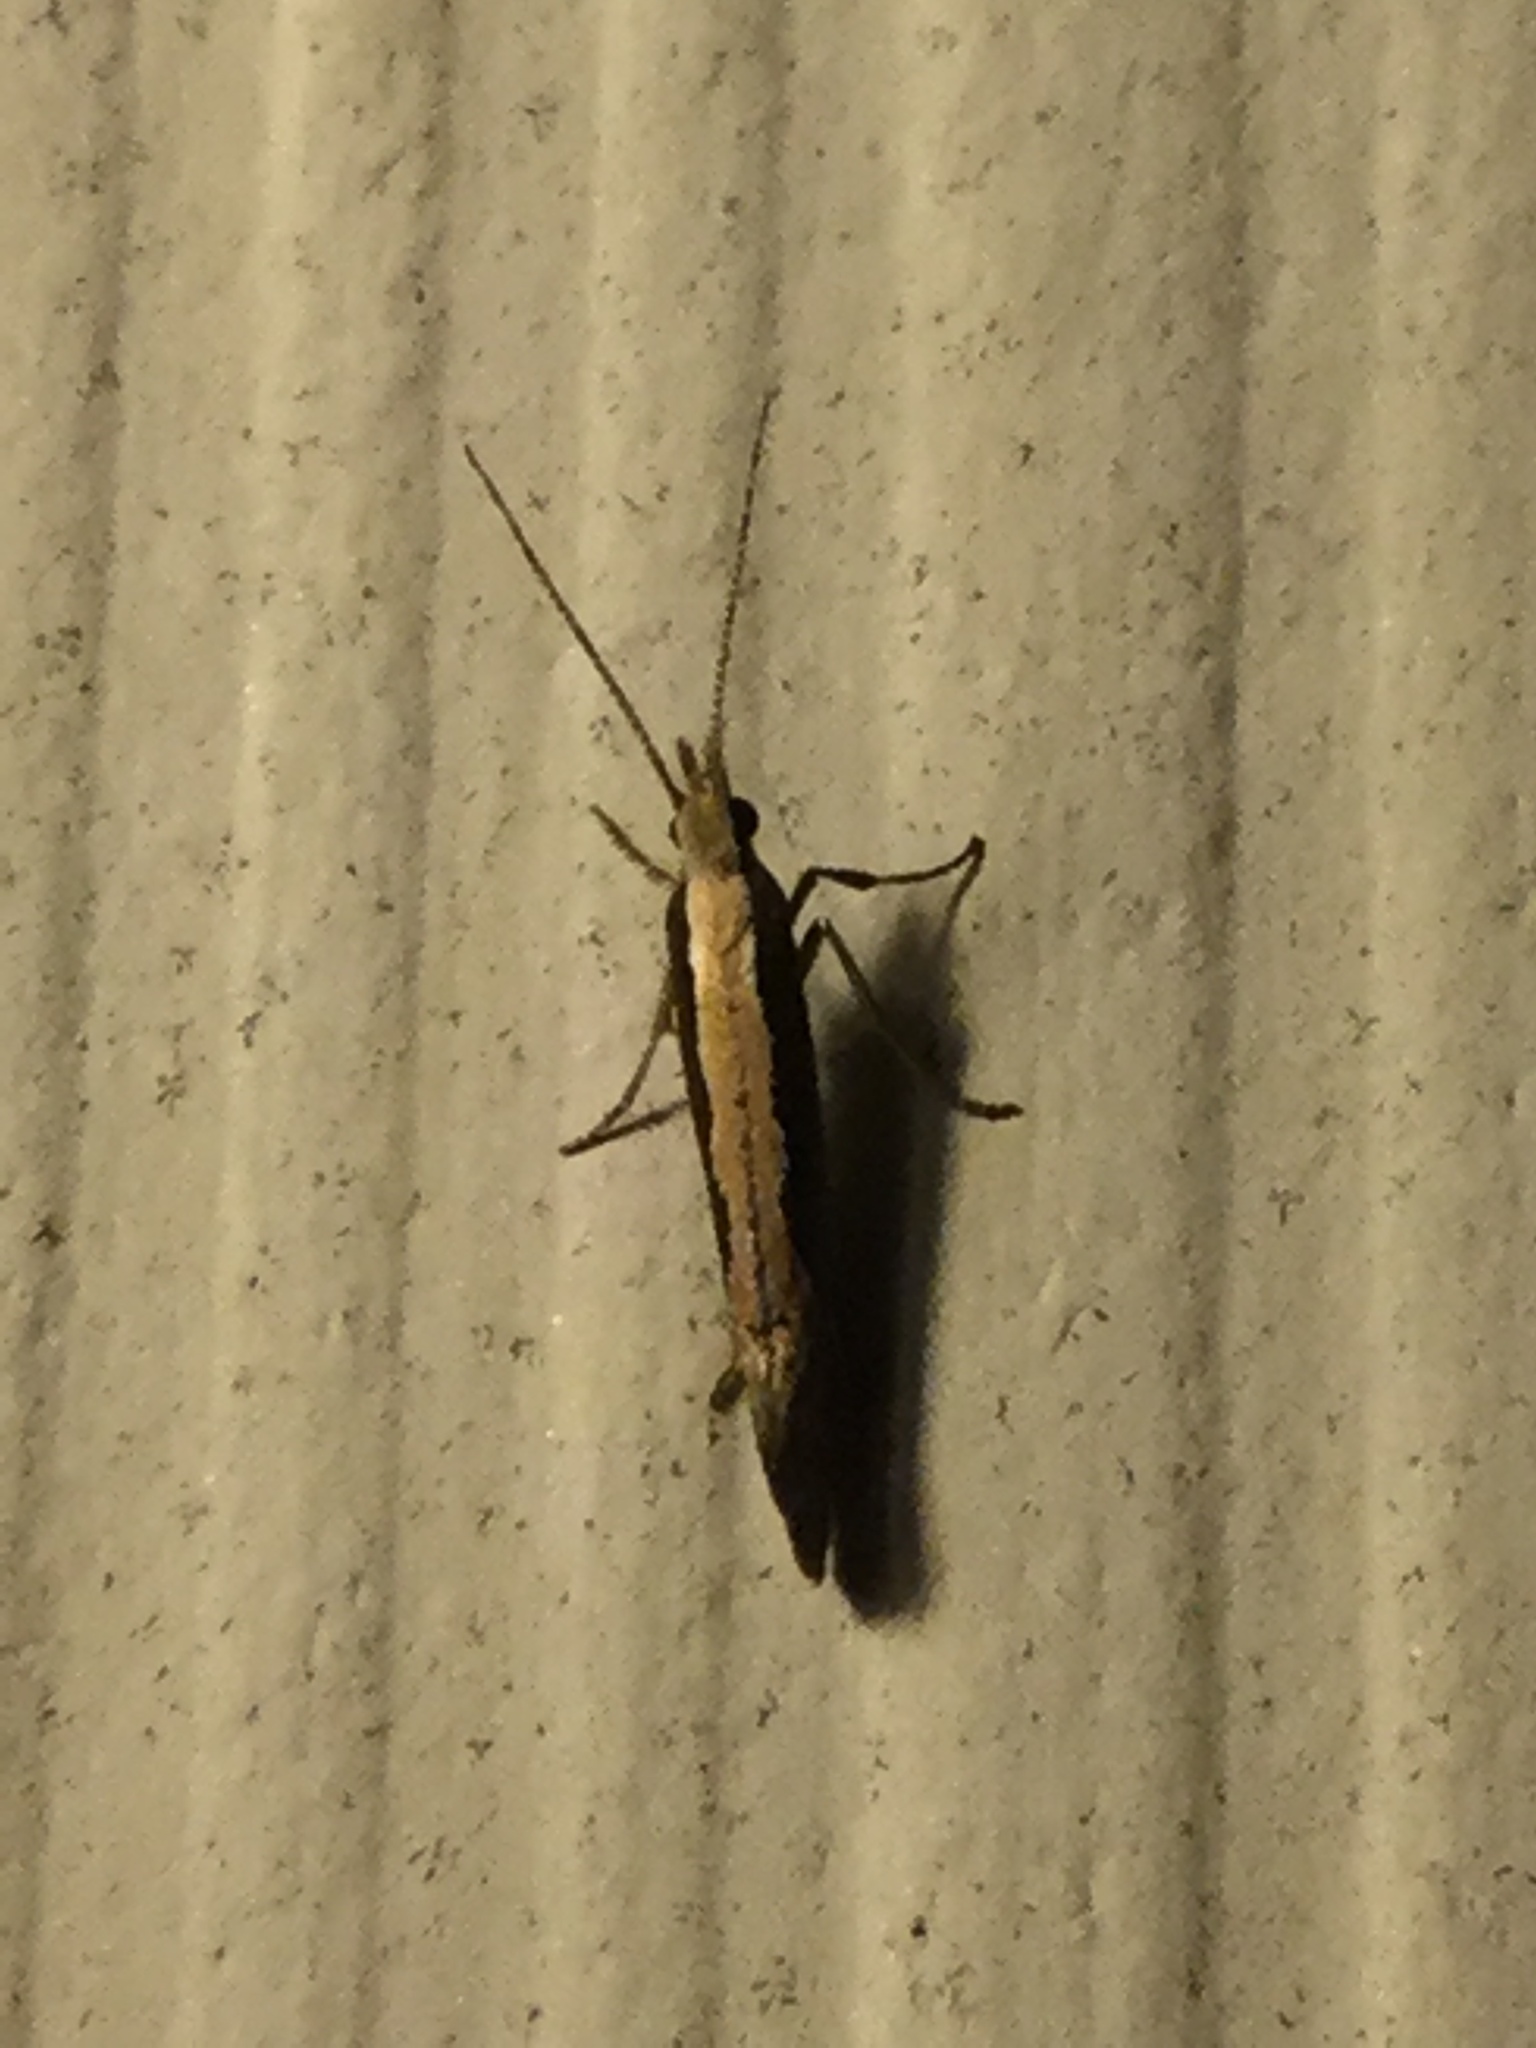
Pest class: diamondback_moth